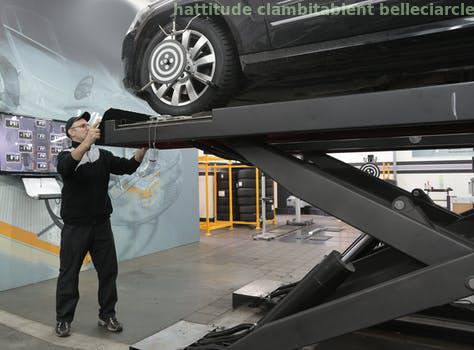
Label: Watermark